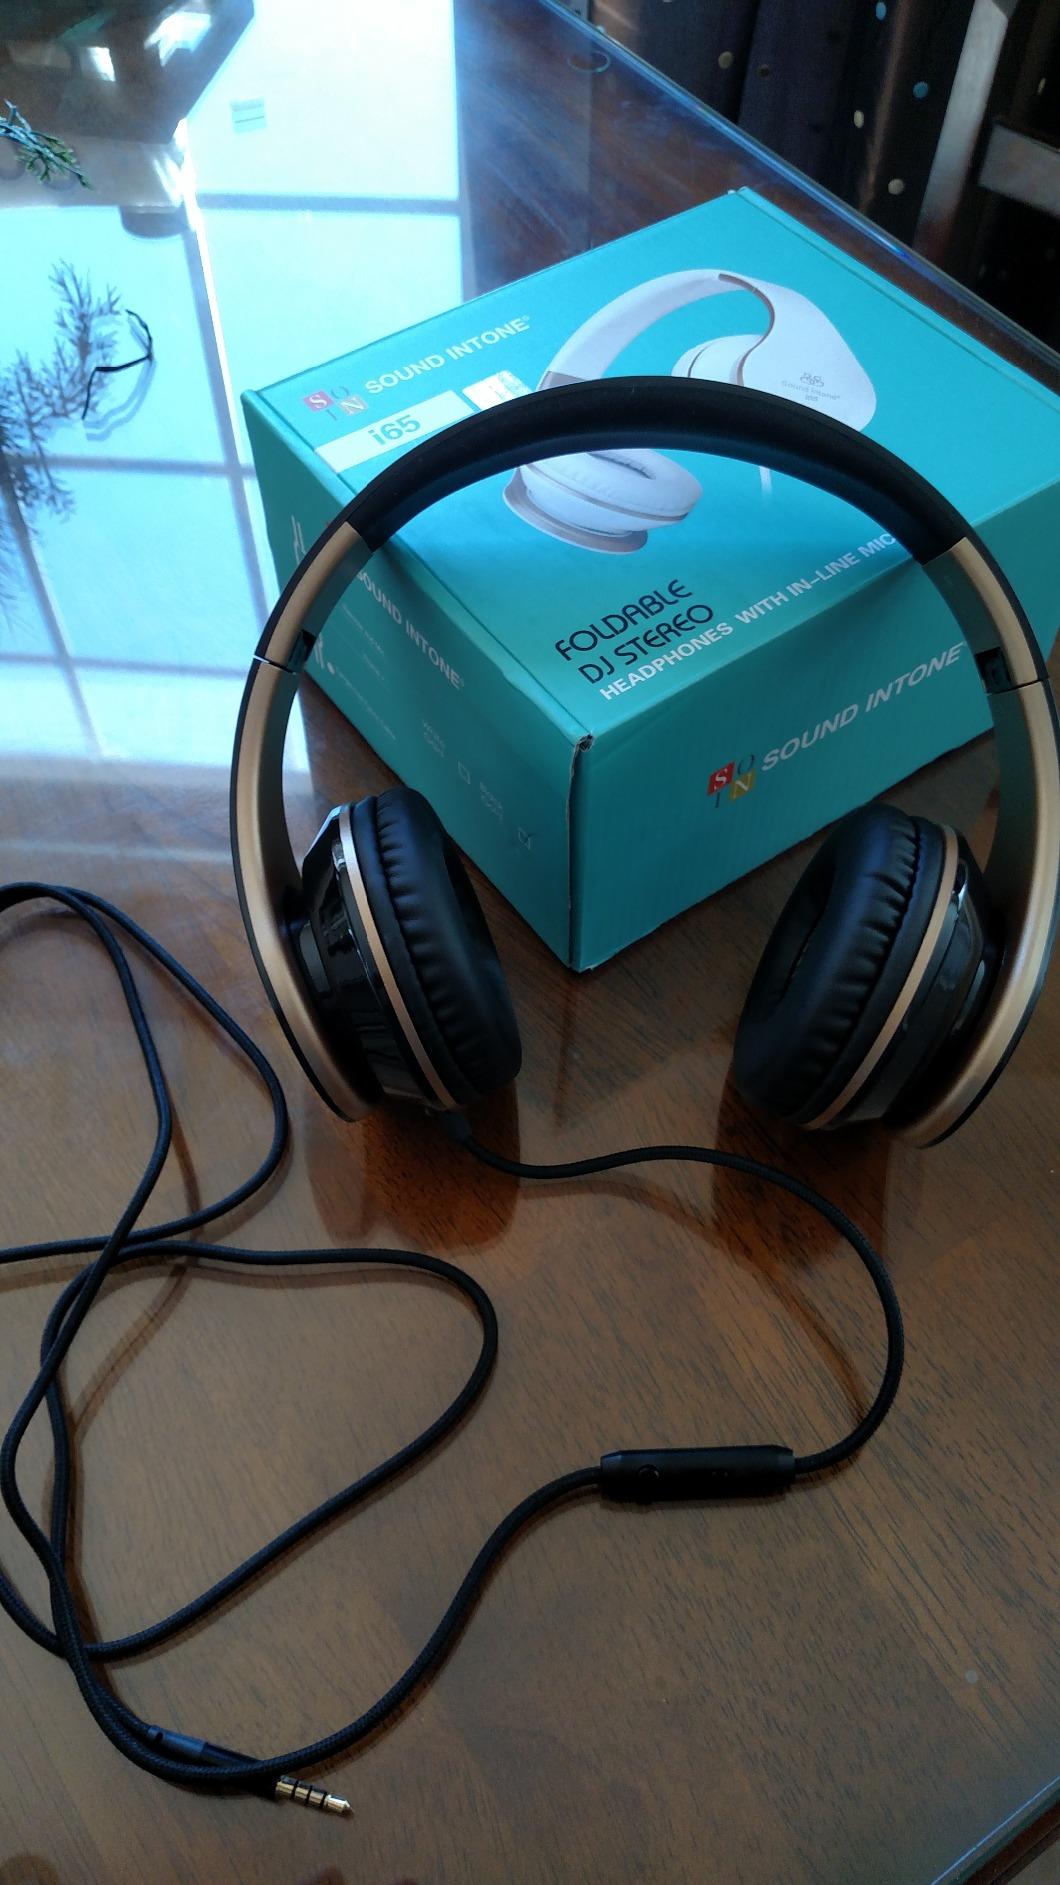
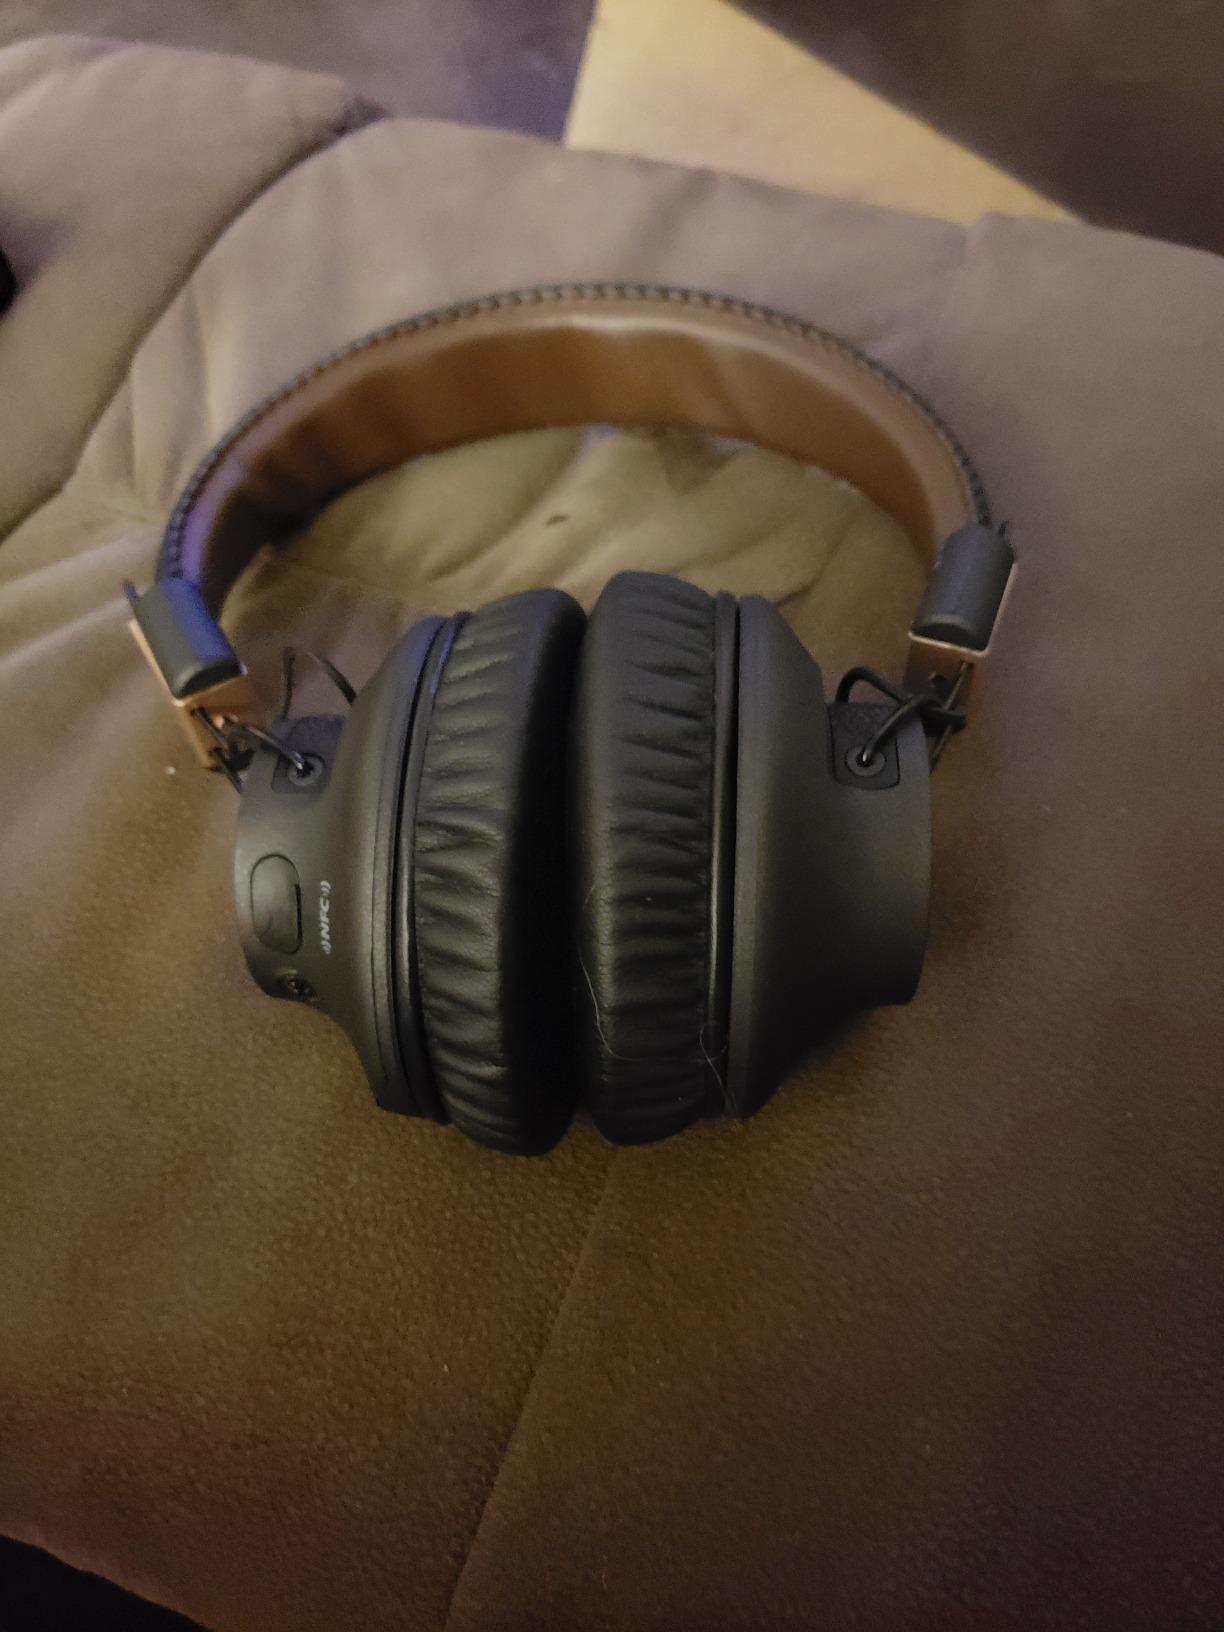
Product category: headphones
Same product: no